Mission to Moscow

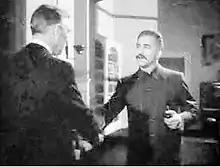
Joseph Stalin (Manart Kippen) greets U.S. ambassador Joseph E. Davies (Walter Huston) in "Mission to Moscow".

The film chronicles ambassador Davies' impressions of the Soviet Union, his meetings with Stalin, and his overall opinion of the Soviet Union and its ties with the United States. It is made in a "faux-documentary" style, beginning with Davies meeting with president Franklin D. Roosevelt to discuss his new appointment as United States ambassador to the Soviet Union. It continues to show the Davies' family's trip by boat to Moscow, with stops in Europe.